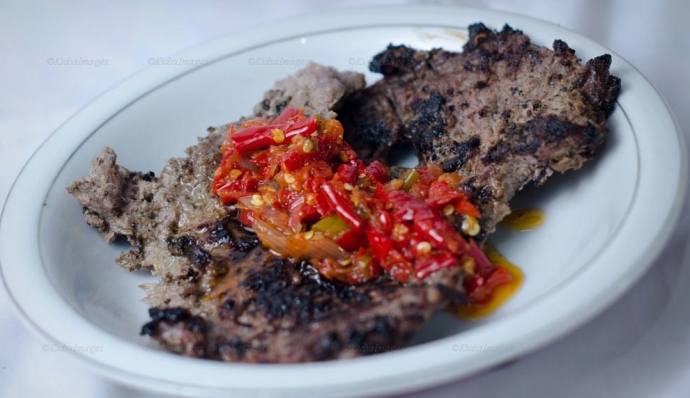
Label: dendeng_batokok